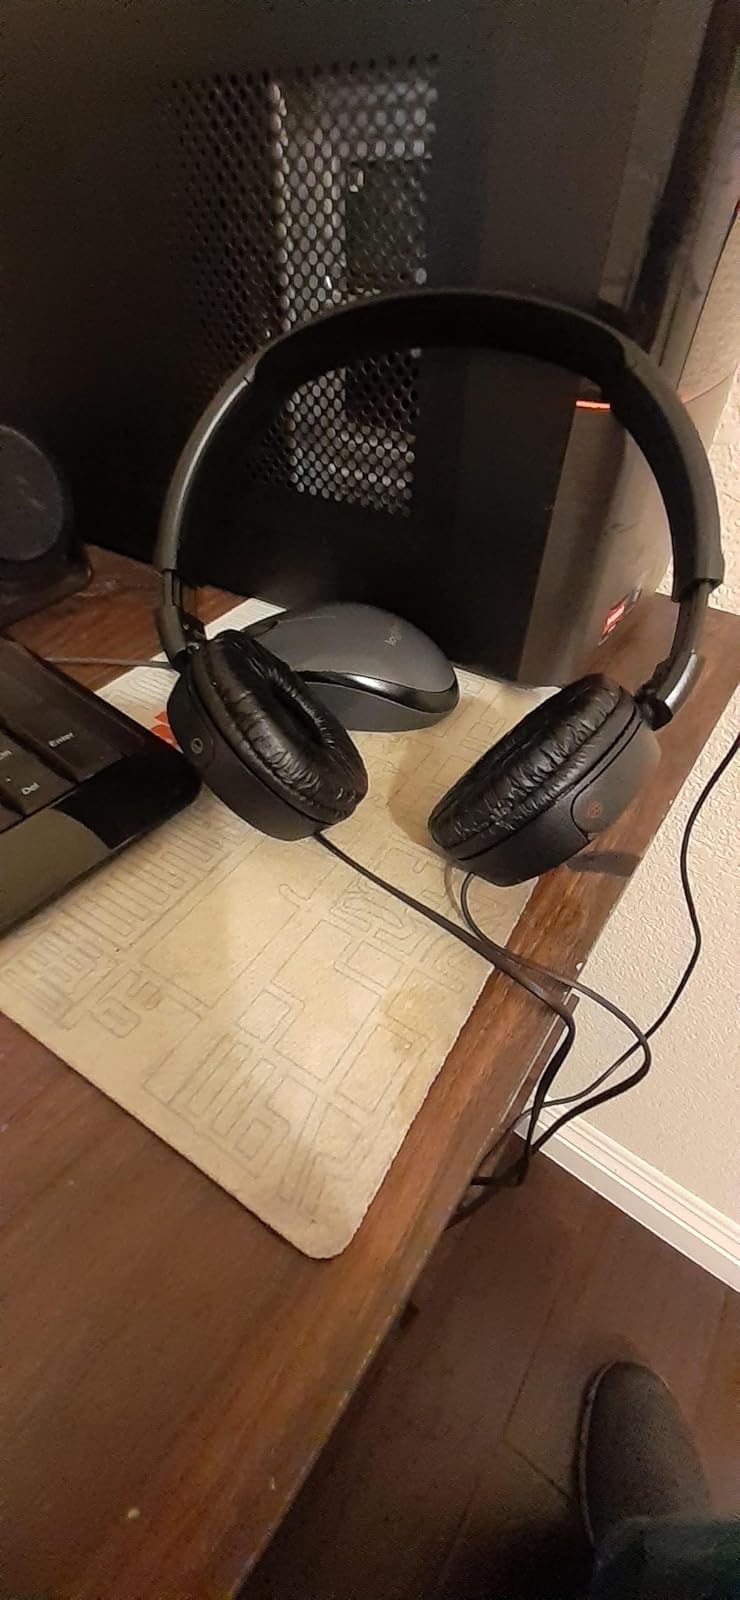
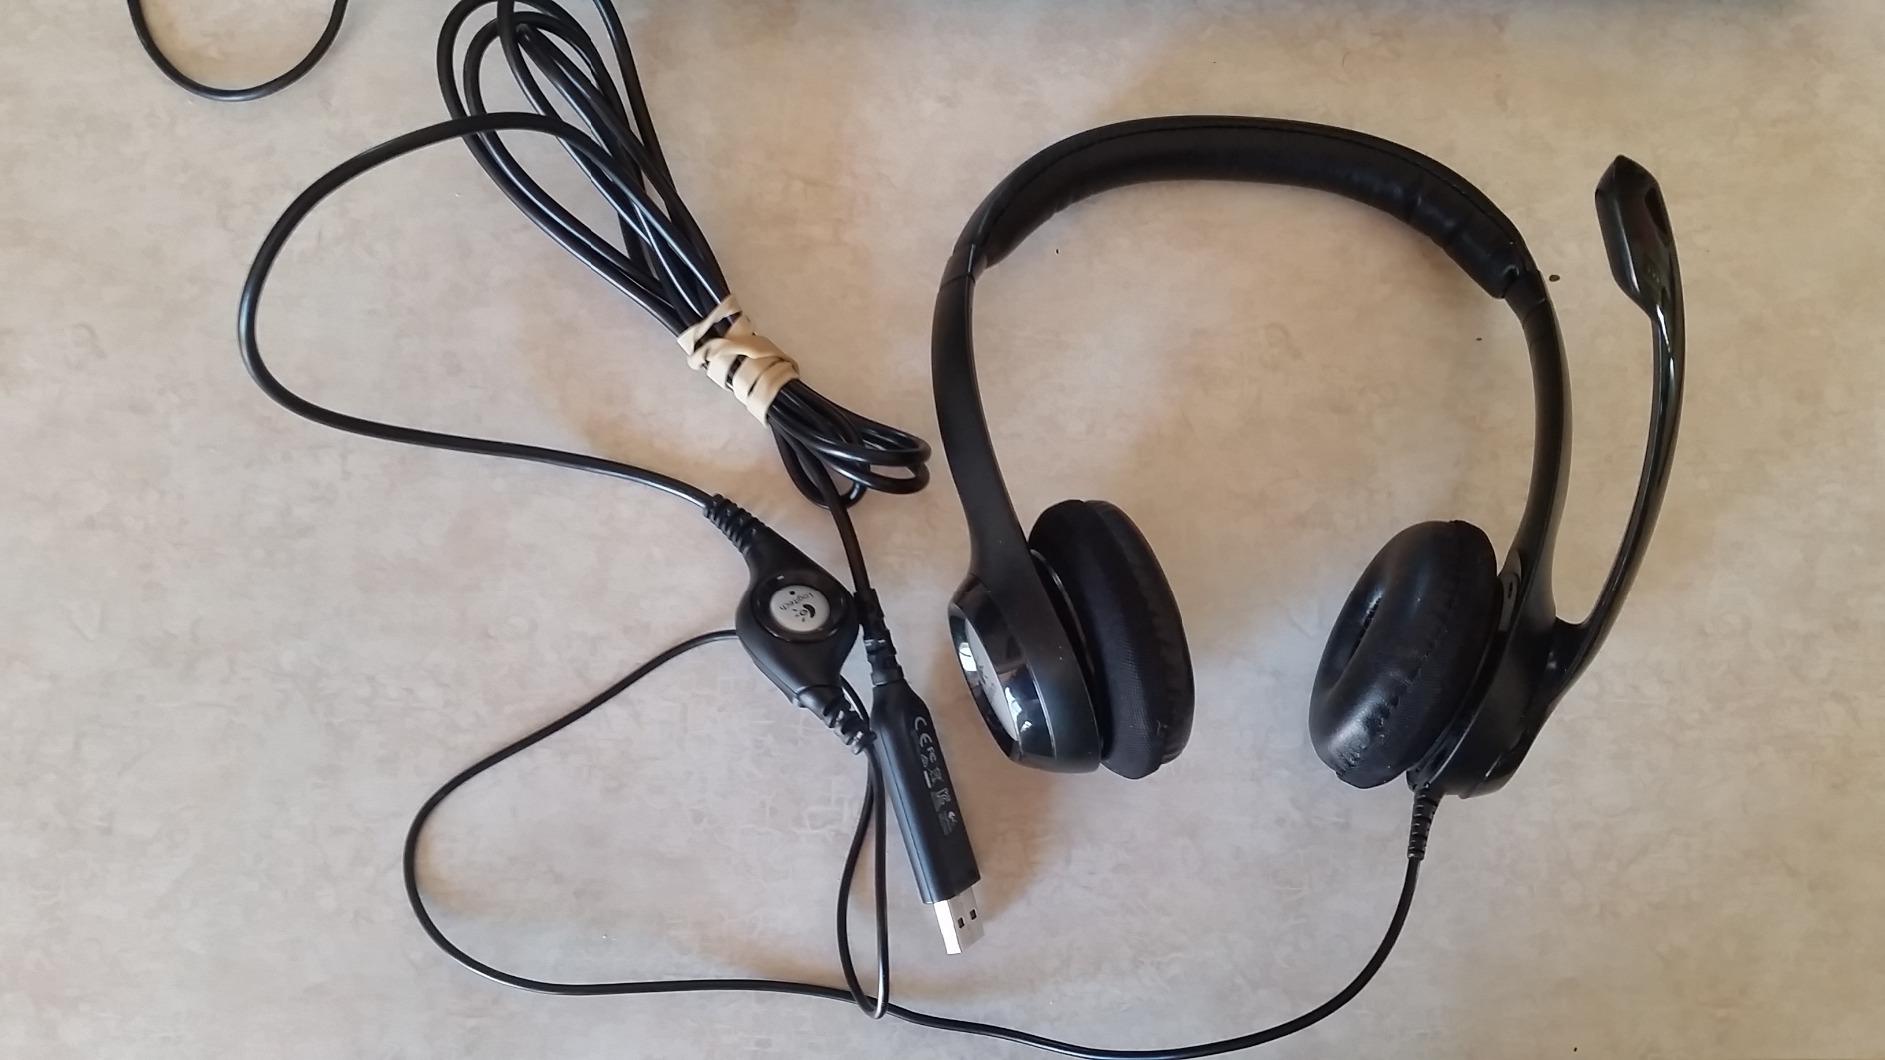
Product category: headphones
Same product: no